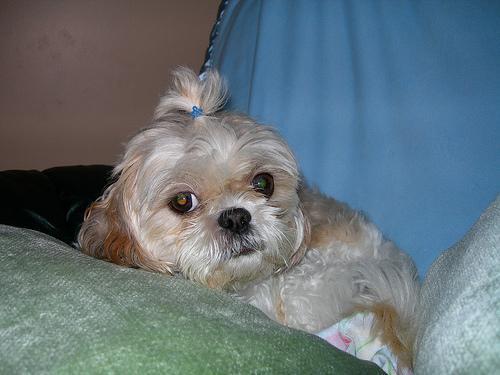
Shih-Tzu